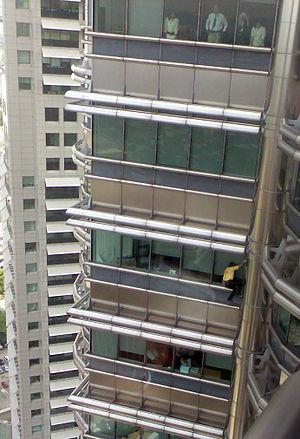
Alain Robert escaladant la tour n°2 des tours Petronas (Kuala Lumpur) en mars 2007. Bahasa Melayu: Alain Robert climbing Petronas Tower 2 in March 2007.
Alain Robert, surnommé « Le Spiderman français », né le 7 août 1962 à Digoin, est un grimpeur français de haut niveau, spécialisé dans l'escalade rocheuse en solo intégral puis dans l'escalade d'immeubles en solo intégral.